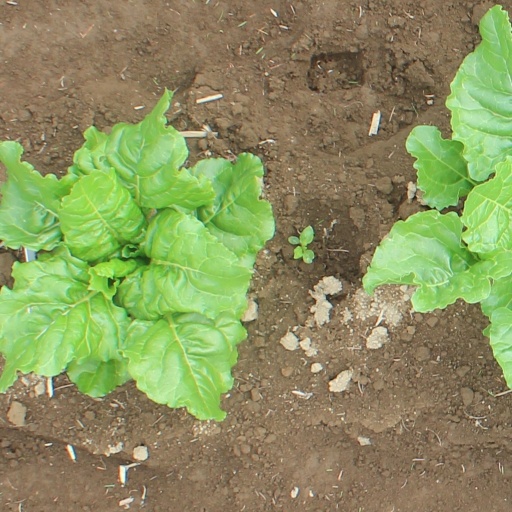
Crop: sugar beet